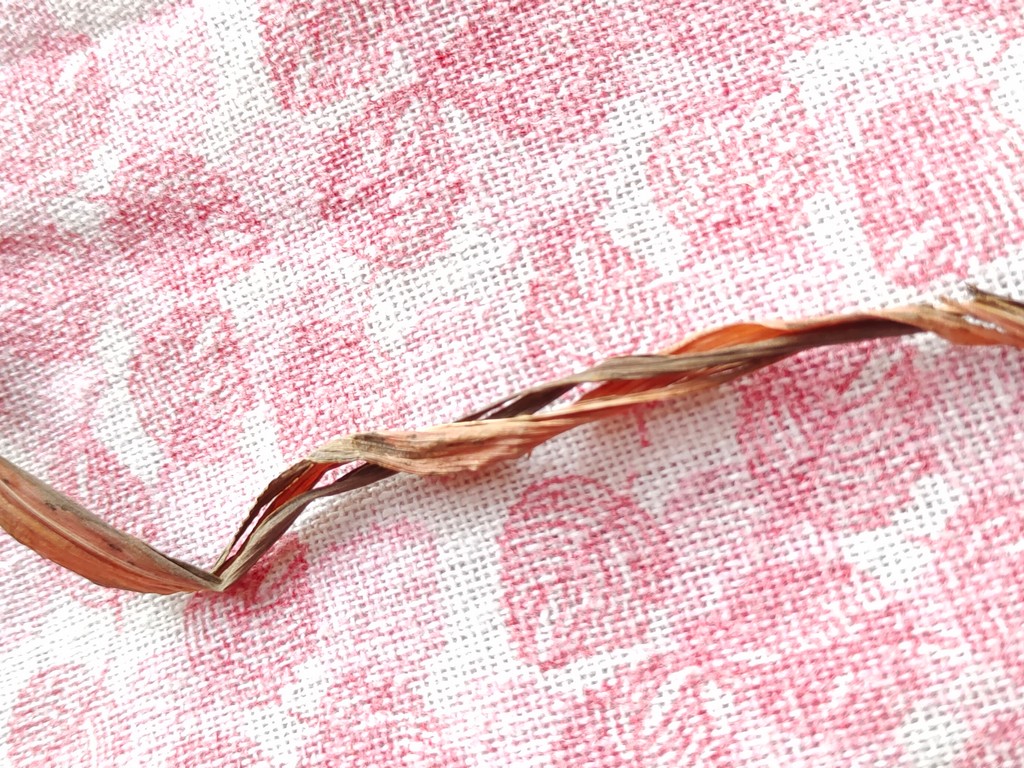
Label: Dried